Chur–Arosa railway line

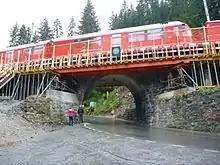
The Rütland bridge under construction in 2012

On Good Friday, 29 March 2013, rocks fell on the railway again at the east portal of the Lüener Rüfe tunnel over a length of about . Of the approximately of rock, which had slid from about above the line, about crashed onto the line, damaging the rails, sleepers, electricity pylons and the overhead line. Railway services were closed until 24 April 2013 and public transport to Schanfigg was replaced by buses. In addition to clearing, the extensive safety measures included the demolition of two unstable rock spires in the area affected. The costs incurred by the rockfall amounted to about CHF 750,000. A connection with the 2002 event could apparently be ruled out.